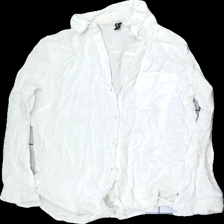
View: front
Type: Shirt
Category: Ladies
Brand: H&M
Colors: White
Material: 100% viskos
Cut: Regular
Size: 36
Season: All
Stains: Minor
Damage: svett fläckar
Damage location: top center
Damage 2: smuts fläckar
Damage 2 location: middle center
Damage 3: smuts fläckar
Damage 3 location: top right
Price range: <50
Recommended usage: Export
Description: vit skjorta